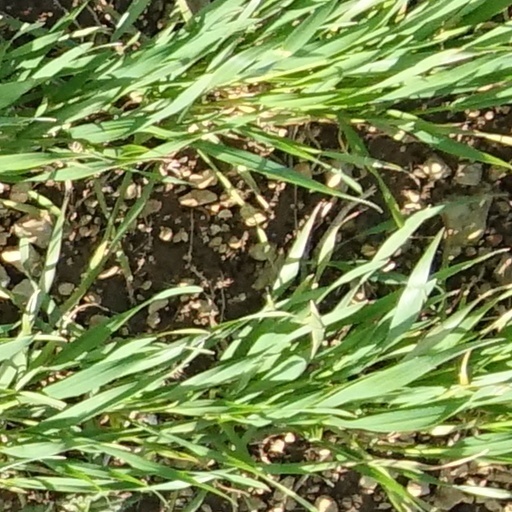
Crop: wheat